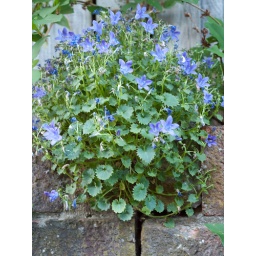
The curse of gardeners, a beautiful healthy plant that has seeded itself in a wall behind the garage block.